Dietrich von Bern

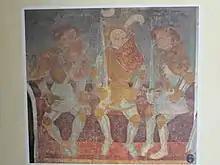
Fresco of Dietrich, Siegfried, and Dietleib. Runkelstein Castle, near Bozen, South Tyrol, c. 1400.

Numerous ballads about Dietrich are attested in Scandinavia, primarily in Denmark, but also in Sweden and the Faroes. These texts seem to derive primarily from the Thidrekssaga, but there are signs of the use of German texts, such as the Laurin, which was translated into Danish, probably in the 1400s.